Sir Gilfrid Lawson, 6th Baronet

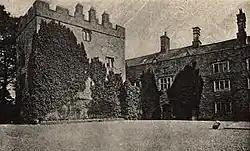
Isel Hall in 1892

Lawson succeeded his cousin Sir Mordaunt Lawson, 5th Baronet to the baronetcy and to the Isel estate on 8 August 1743. He died unmarried on 23 August 1749 and the title passed to his brother Alfred.